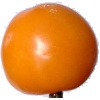
Label: Tomato Yellow 1